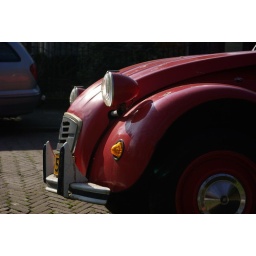
A cute little duck in the fresh spring sun